Esmâ Ibret Hanim

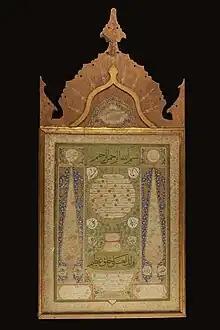
Hilye-i sharif, written by the sülüs-nesih line, by Esmâ İbret Hanım. Museum of Turkish and Islamic Arts

In the 18th-century Ottoman period, calligraphy was a male-dominated profession. However, a small number of female calligraphers, such as Esmâ Ibret and Şerife Fatma, successfully trained as calligraphers and were able to make valuable contributions in their field.